Gedela Srinubabu

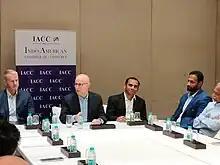
Gedela Srinubabu - Indo American Chamber of Commerce 2022

Since 2013, American library scientist Jeffrey Beall has used his personal blog, scholarlyoa.com, to criticise the publishing practises of OMICS Publishing Group and its CEO Srinubabu. Through his blog, allegations were made against OMICS regarding the quality of its scientific journals and its business practises. In May 2013, OMICS Publishing Group, which had also been included on Beall's list of predatory open access publishers, issued a warning to Beall stating that they intended to sue him, and were seeking $1 billion in damages under section 66A of India's Information Technology Act, 2000. However, section 66A was struck down as unconstitutional by the Supreme Court of India in an unrelated case in 2015. Effective January 2017, Beall's list was removed from the University of Colorado Denver website, and he shut his blogs. However, no further follow-up was made about damages of $1 billion in legal affairs.